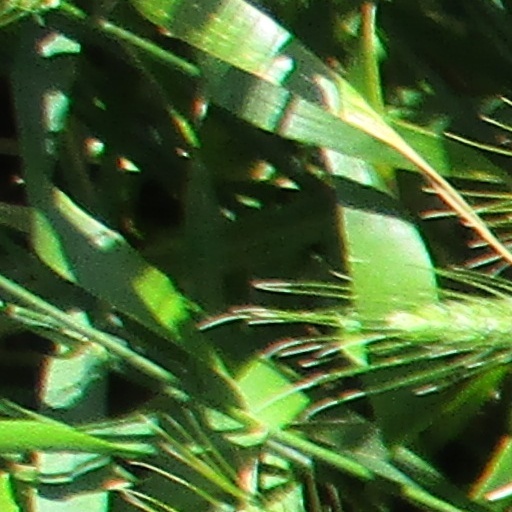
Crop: wheat